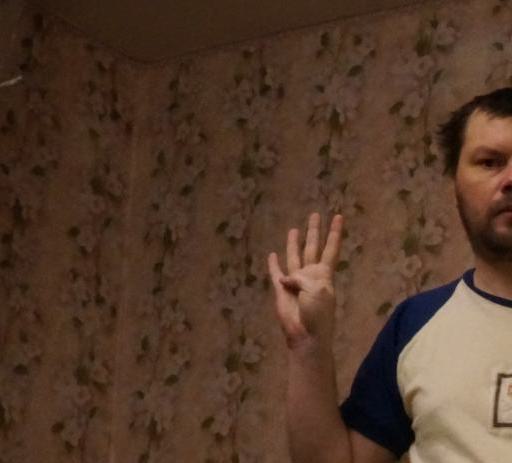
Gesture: four